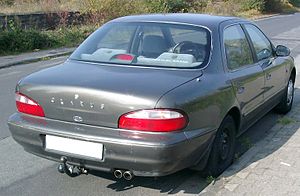
Kia Clarus / Historie
Bagfra
Kia Clarus var en stor mellemklassebil fra den sydkoreanske bilfabrikant Kia Motors, baseret på den koreanske Kia Credos. Modellen var Kias første store mellemklassebil i Europa. Clarus blev produceret mellem maj 1996 og november 2001, og derefter afløst af den allerede i september 2000 introducerede Kia Magentis.